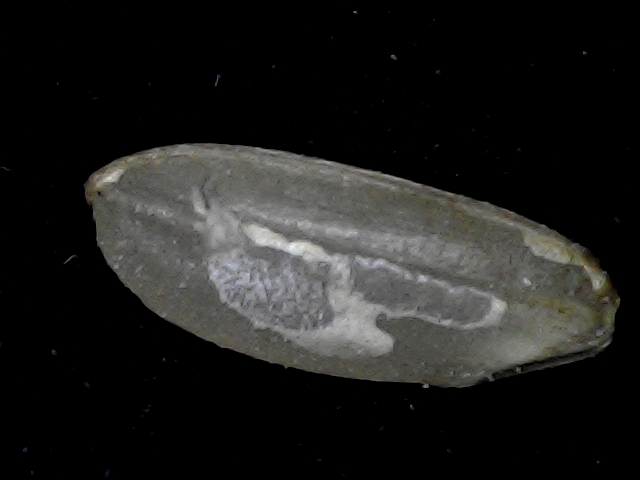
Rice variety: BD72